Joseph B. Brooks

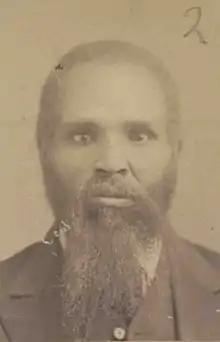

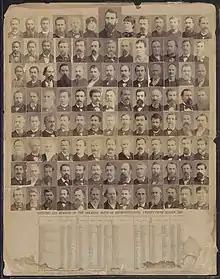
1885 House of Representatives composite photo of the Twenty-Fifth General Assembly of the State of Arkansas

Joseph B. Brooks (born c. 1840) was a state legislator in Arkansas. He represented Lafayette County, Arkansas in the Arkansas House of Representatives in 1885. According to the captioning from an 1885 photograph of Arkansas representatives he was born in Missouri, was a Baptist minister, and his post office was in Lewisville, Arkansas. It states he was 45 in 1885 and was a Republican.